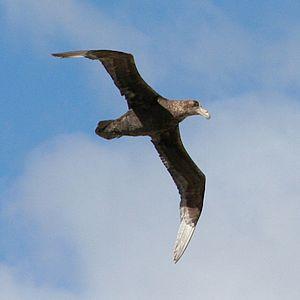
Le parc national Alberto de Agostini est un parc national situé sur la partie australe chilienne de la Terre de Feu. Il a été créé le 22 janvier 1965 par le Décret suprême nᵒ 80 du Ministère de l'Agriculture du Chili, sur un territoire occupé auparavant par la réserve forestière Holanda et le parc national Hernando de Magallanes. Administrativement, le parc national est situé dans la région de Magallanes et de l'Antarctique chilien, il a la particularité de s'étendre sur trois provinces : la province de Magallanes, la province de Tierra del Fuego et la province de l'Antarctique chilien. Le parc inclut de nombreuses îles comme Gordon, Londonderry, une partie de l'île Hoste, la cordillère Darwin et ses glaciers, ainsi que de nombreux fjords.
Le parc national Cabo de Hornos est un parc national terrestre et marin, situé dans la partie chilienne de la Terre de Feu. Il est créé en 1945 et comprend les îles Wollaston et les îles L'Hermite. Il inclut donc le fameux cap Horn. Le parc couvre une superficie de 631 km².
Le terme oiseau de mer renvoie à un ensemble aux limites assez mal définies : en réalité, la définition du groupe résulte plus d'une sorte de consensus, pour ne pas dire de tradition, sur les espèces à inclure et celles à exclure, que sur des règles taxonomiques, biologiques ou écologiques strictes. On classe habituellement dans ce groupe environ 305 espèces appartenant à huit familles, entretenant avec le milieu marin des relations de dépendance plus ou moins strictes pendant une partie importante de leur cycle annuel.